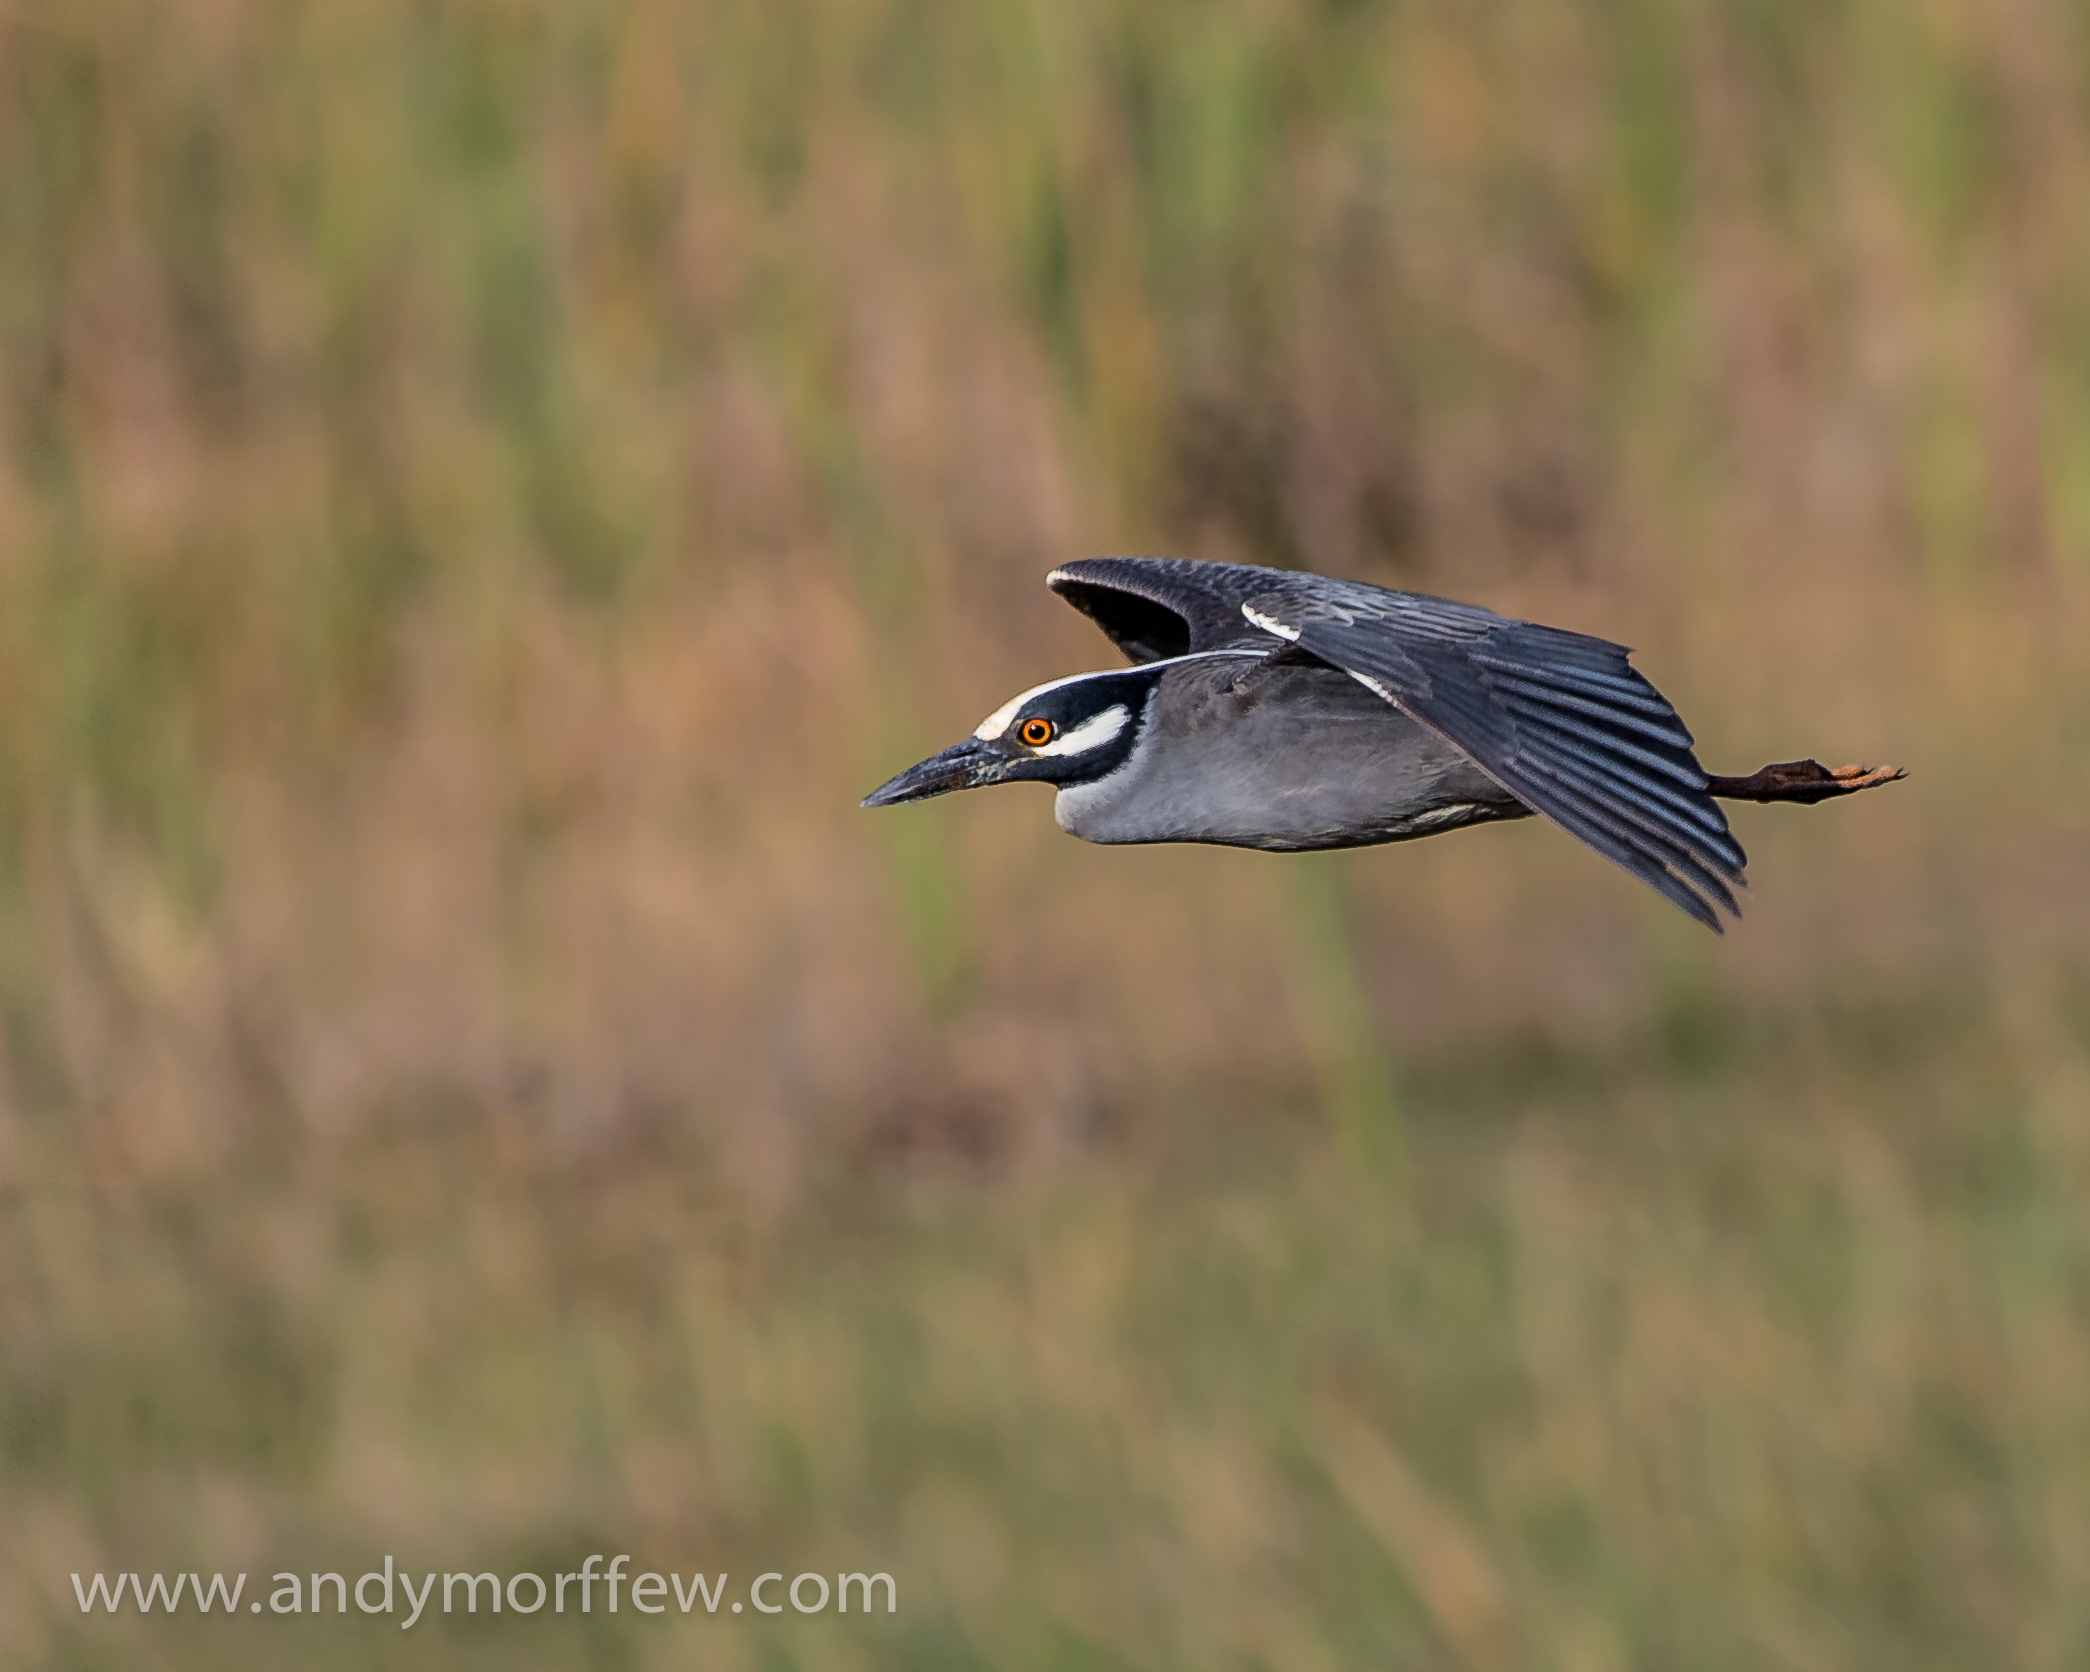
bird, wing, prairie, wildlife, beak, fauna, vertebrate, heron, florida, andymorffew, morffew, naturethroughthelens, harnsmarsh, perching bird